Maximilien Joseph Schauenburg

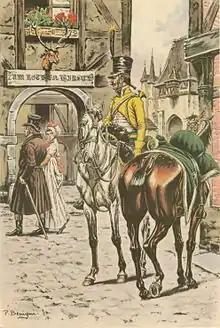
Schauenburg during the Napoleonic Wars

Born on 30 April 1784 in Saint Stephen's Church near Strasbourg, he is the son of Alexis Balthazar Henri Schauenburg (1748-1831) and Sophie Louise Albertini d'Ichtersheim.